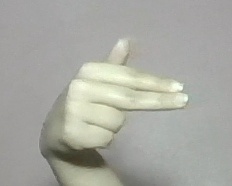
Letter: ghain